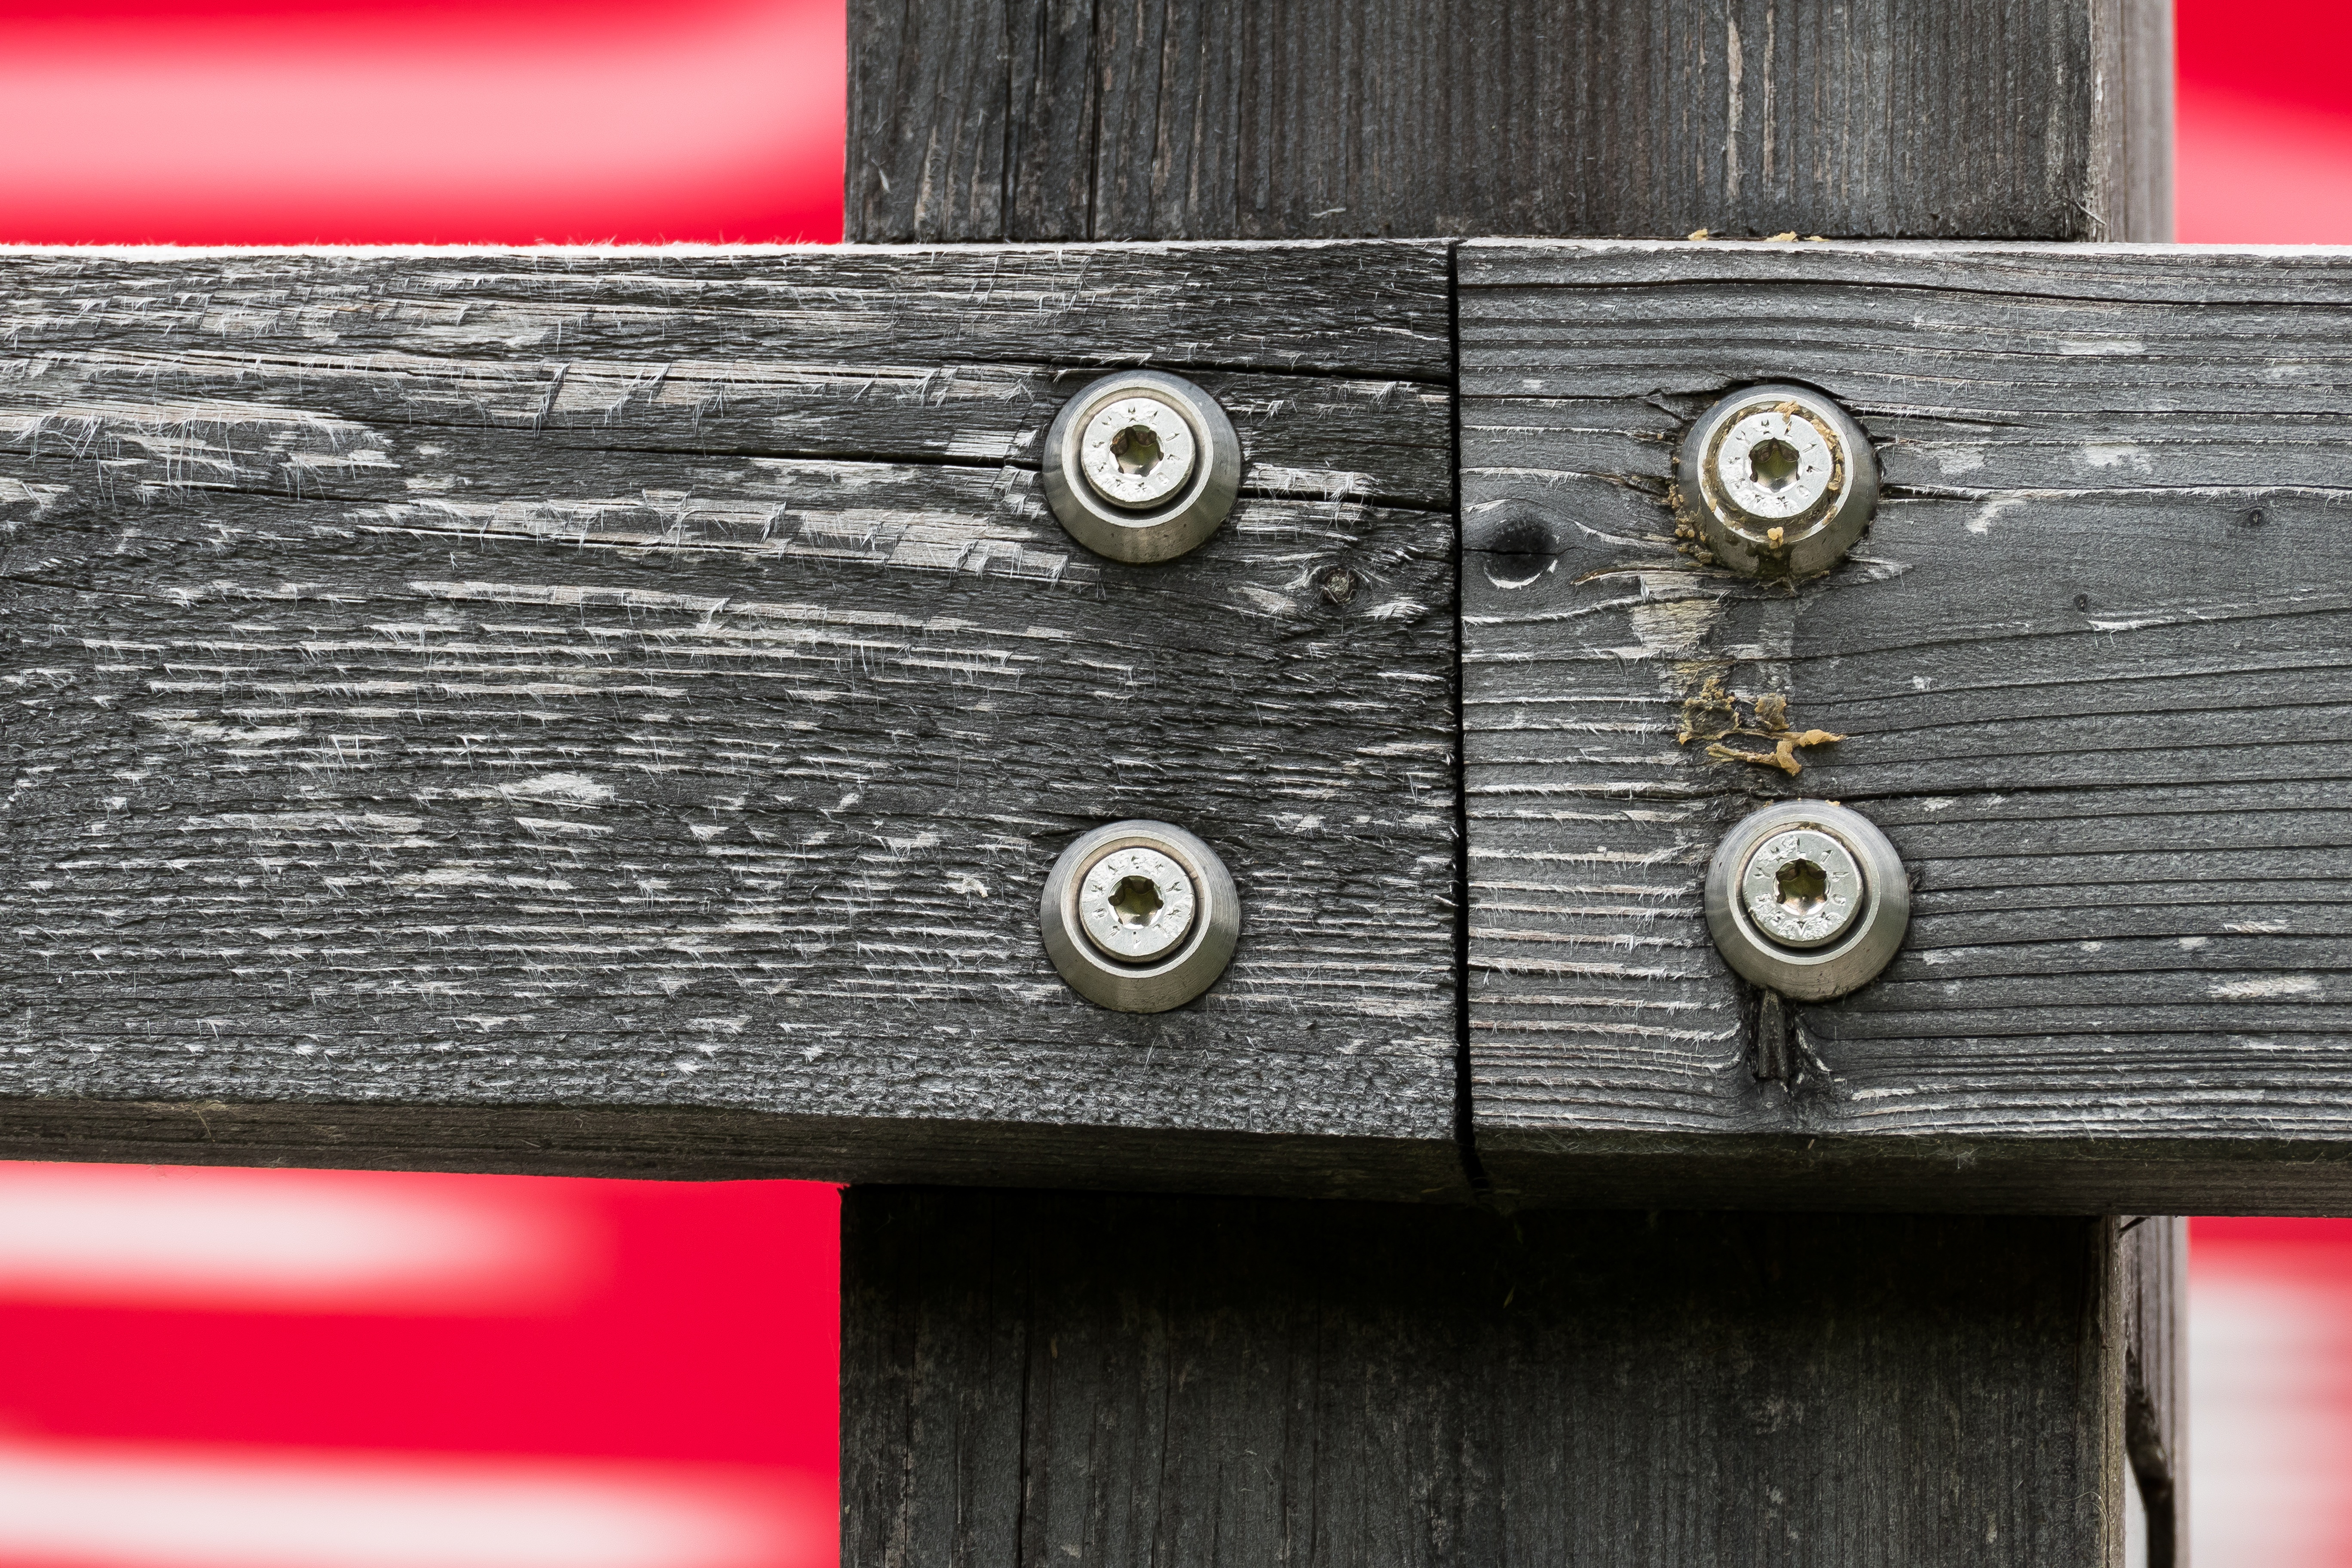
structure, board, wood, bridge, guitar, red, screw, wooden structure, detail, screwed, allen, wooden beams